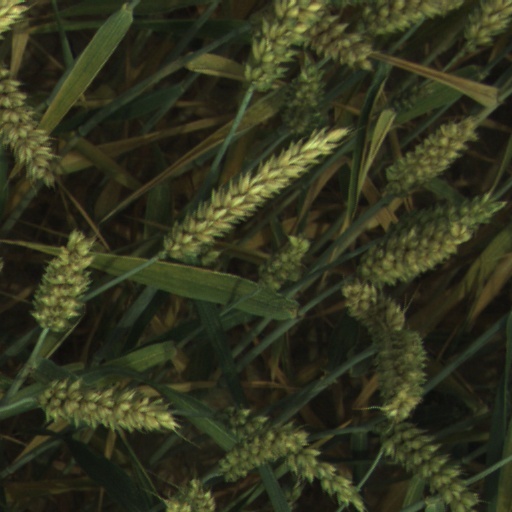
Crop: wheat